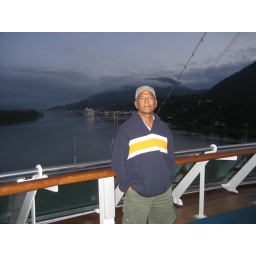
gunda at the top of mountain in a cable car in juneau, alaska